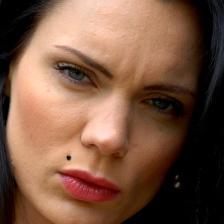
Label: faces